Alain Zimmermann

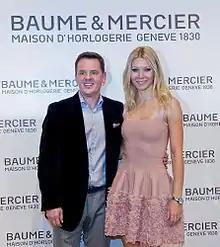
Alain Zimmermann with Baume & Mercier ambassador Gwyneth Paltrow at the 2011 Salon International de la Haute Horlogerie in Geneva, Switzerland

Zimmermann first began his career at L’Oréal Germany in 1989. Having initially signed with the company for a 16-month V.S.N.C (Voluntary National Service Company), he went on the stay with L’Oréal until 1995. At L’Oréal he encountered the world of luxury products, marketing their leading perfumes including Paloma Picasso, Armani and Ralph Lauren.